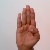
The image shows a hand gesture representing the letter 'B' in Indian Sign Language.